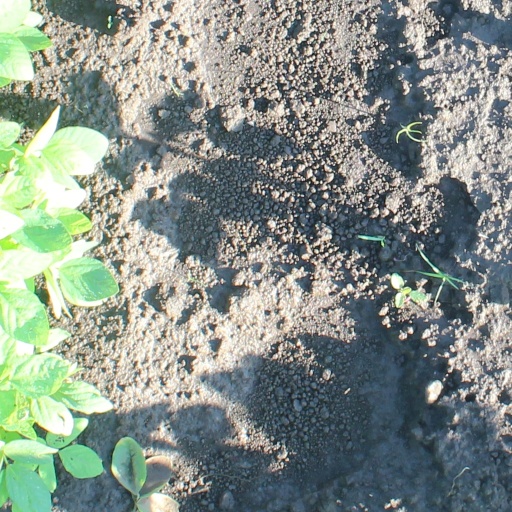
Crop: soybean